Nativeland

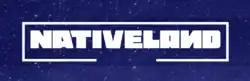
NATIVELAND trademark

NATIVELAND is an annual music festival in Lagos, Nigeria, and organized by "The Native". The platform was established to bring together the best of pop culture, music, art, food, style, sports, and education in the Nigerian entertainment industry. In 2020, "Billboard Magazine" named NATIVELAND as one of The Gatekeepers of the Nigerian music industry.